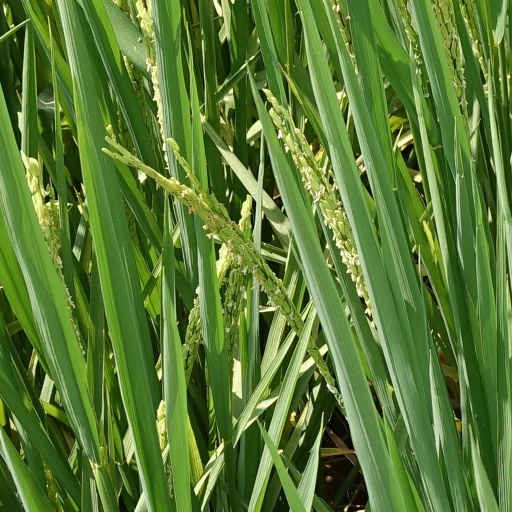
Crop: rice